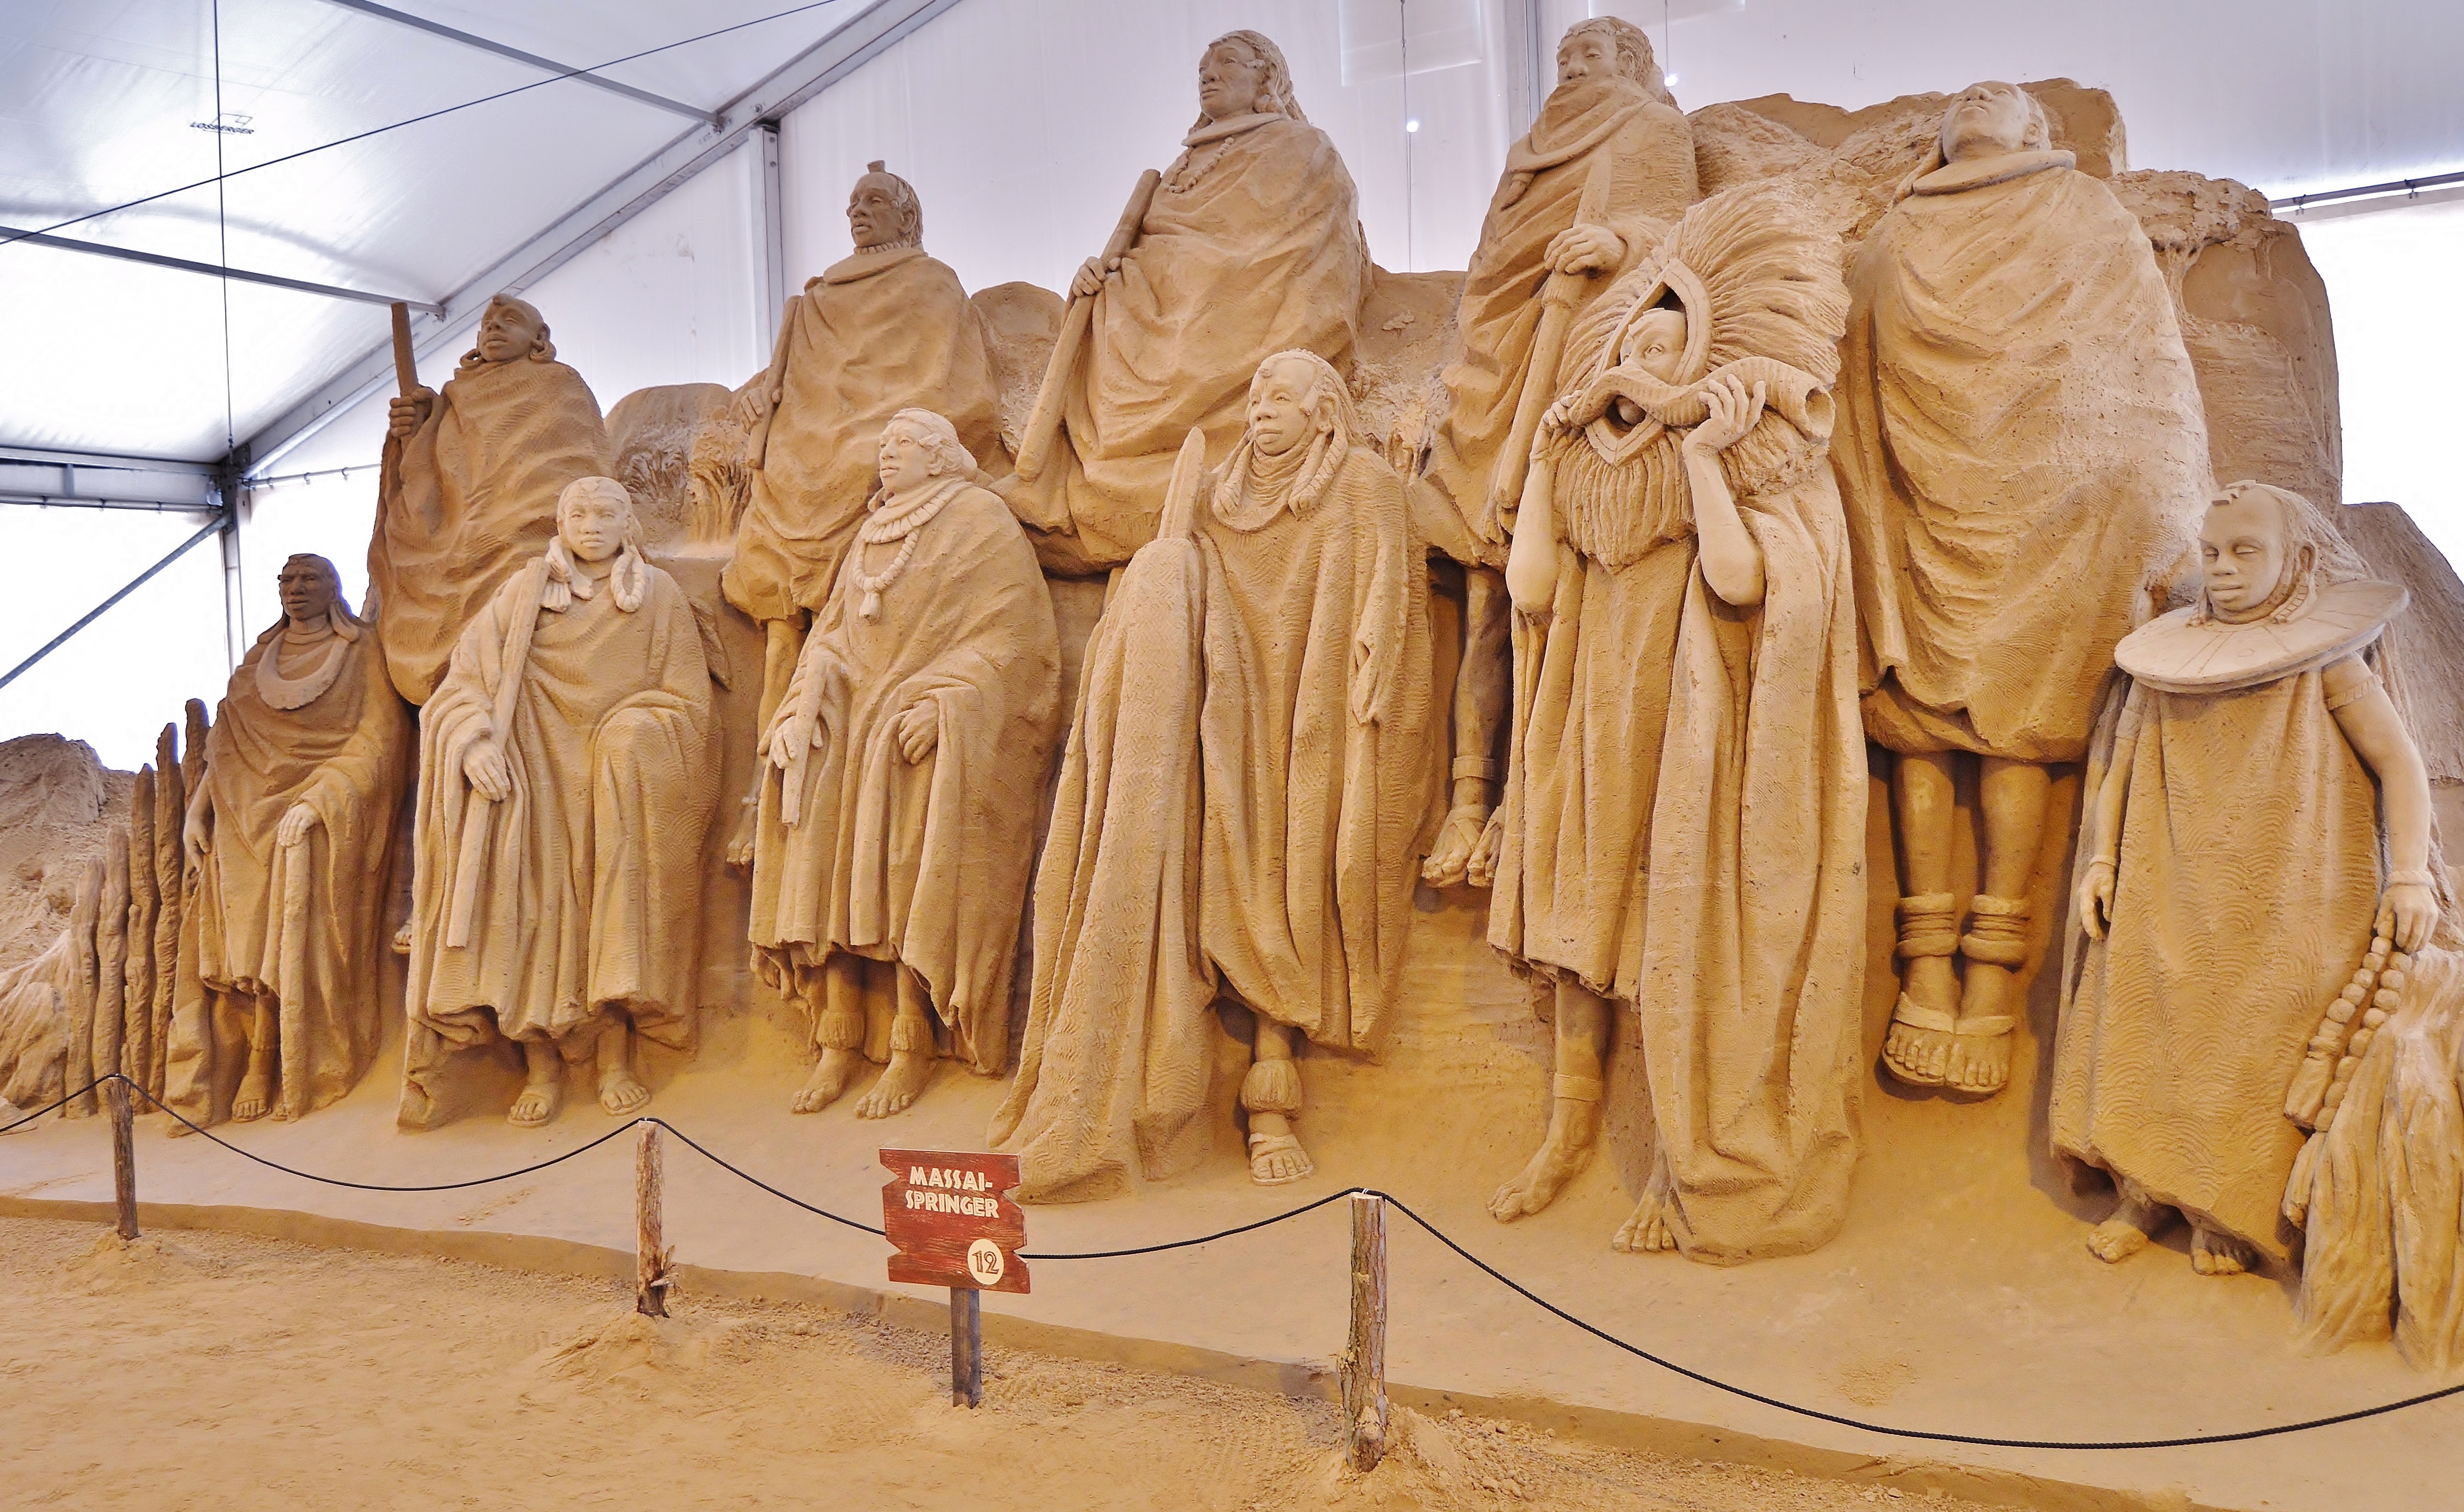
sand, group, wood, monument, statue, sculpture, art, temple, tourist attraction, carving, exhibition, relief, massai, sand sculptures, ancient history, egyptian temple, sandy worlds